Oklahoma Sooners football

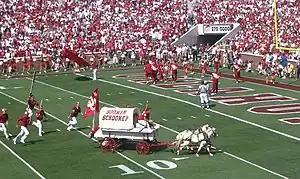
The Sooner Schooner on the field during a football game.

The Red River Rivalry game is played annually in Dallas during the State Fair of Texas between Oklahoma and the Texas Longhorns. Since 1929, the game has been played at the Cotton Bowl, located approximately halfway between Norman and Austin. Seating for the game is split along the stadium's 50-yard line, with Oklahoma fans occupying the south half of the field and Texas fans occupying the north. For the majority of the 20th century, the game was a non-conference matchup, pitting Oklahoma of the Big Eight Conference against Texas of the Southwest Conference. In 1996, the two programs became part of the Big 12 Conference's South division. That year, Oklahoma won the first overtime game of the series after a tie the previous year. In 2024, both teams moved to the Southeastern Conference, where the rivalry has continued. Overall, Texas leads the series 64–51–5 through the end of the 2024 regular season.